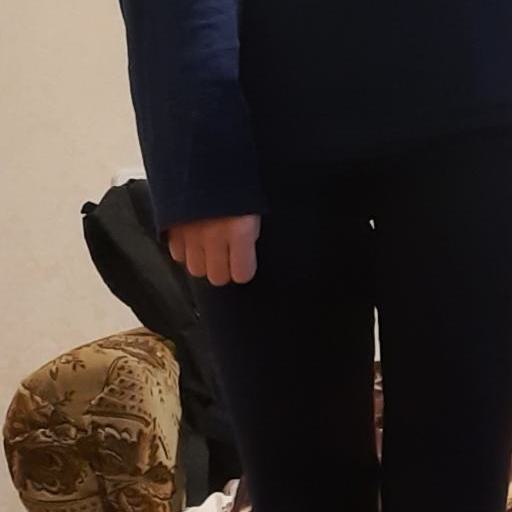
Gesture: no_gesture